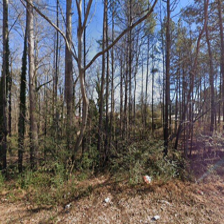
Label: streetView